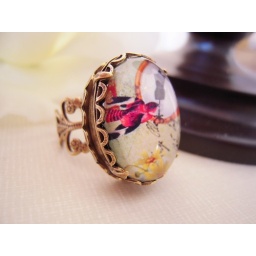
paris in wonderland- bird in the mirror 3